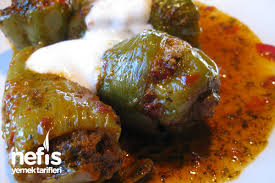
Yemek: biber_dolmasi